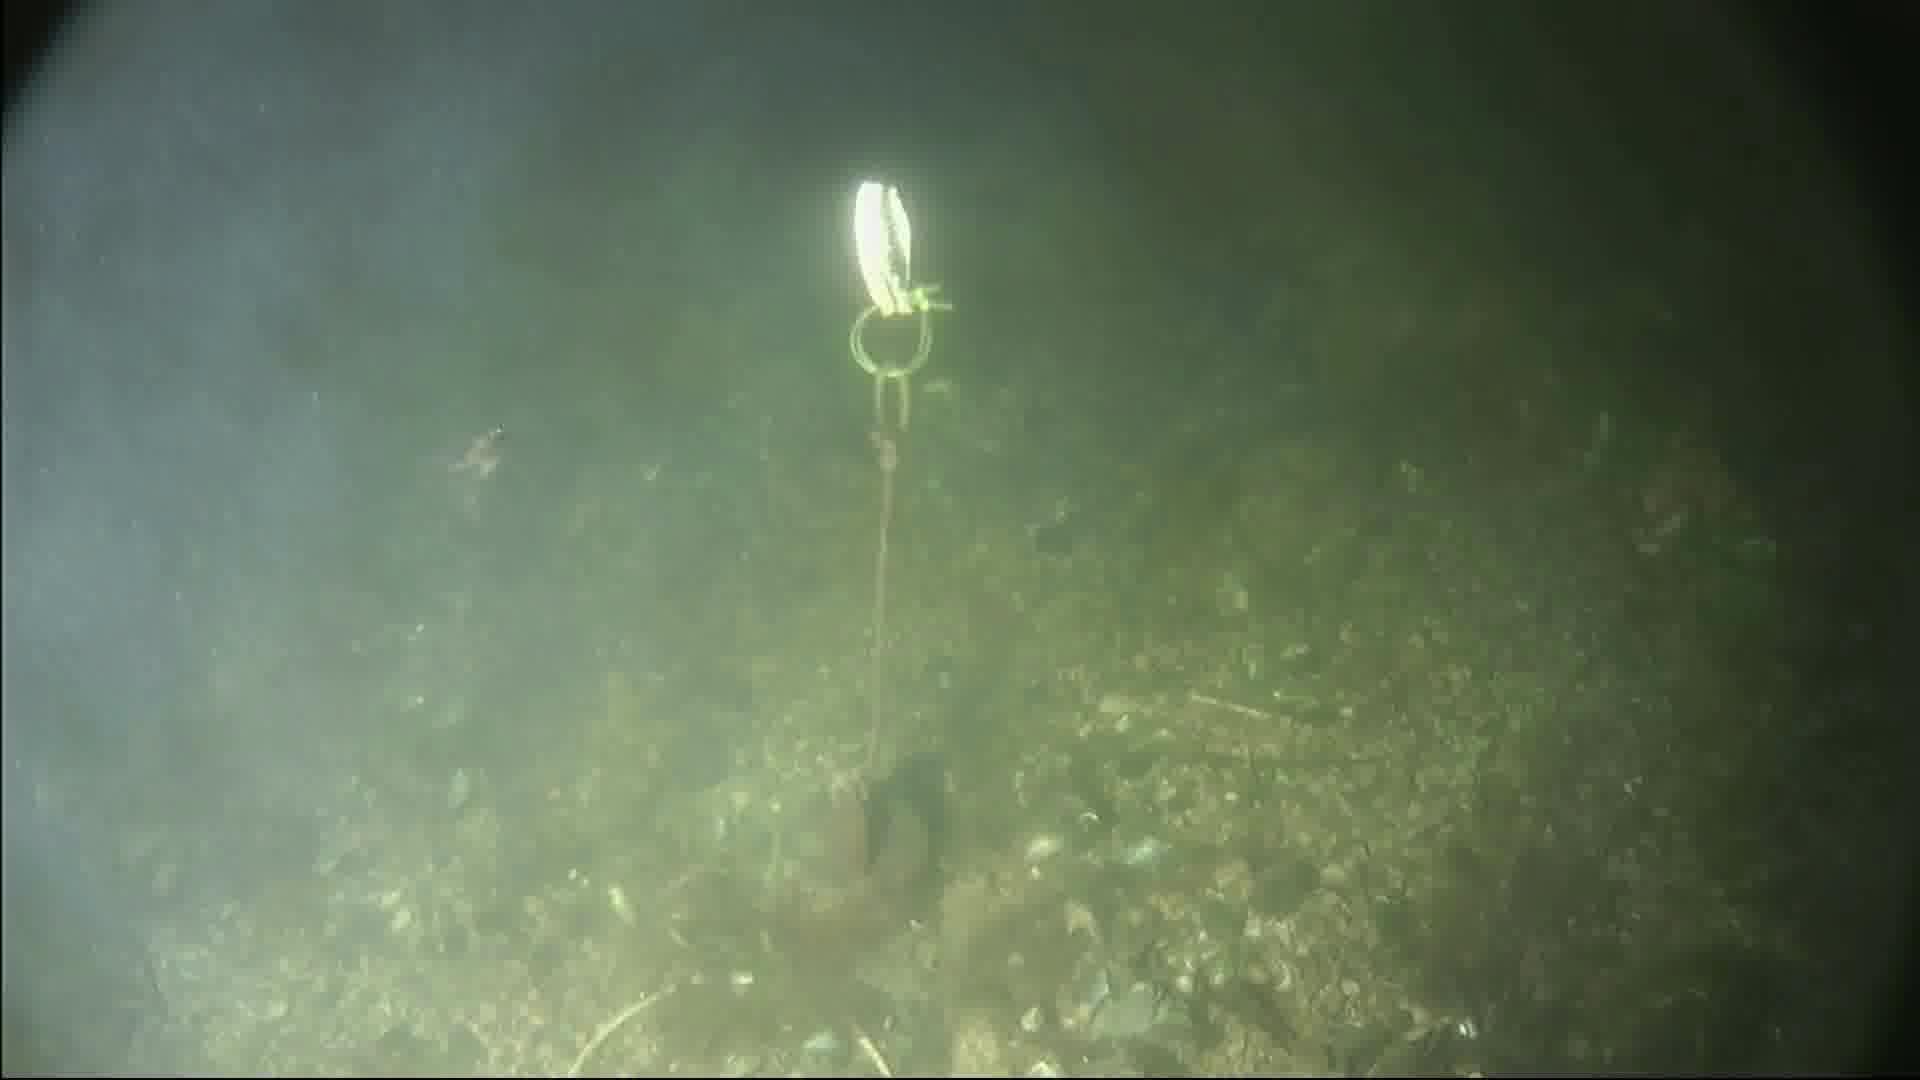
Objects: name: shrimp